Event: Nepal Earthquake
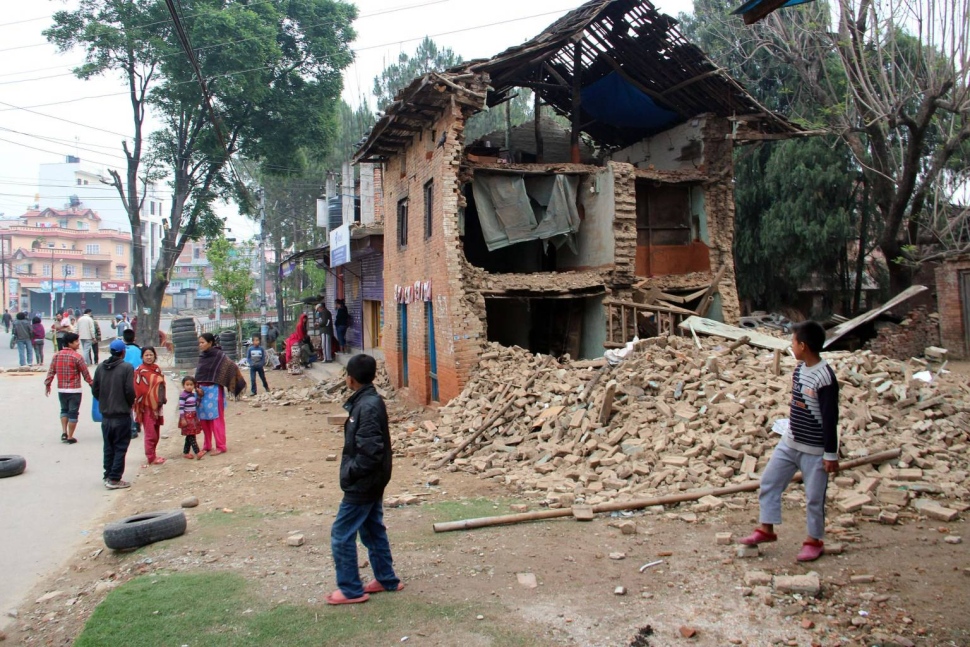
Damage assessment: damage